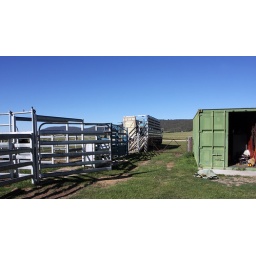
Old rusty horseshoes hanging on fence against blue sky